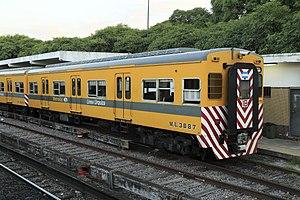
Le Ferrocarril General Urquiza, en français Chemin de fer General Urquiza, est un réseau de voies ferrées d'Argentine.